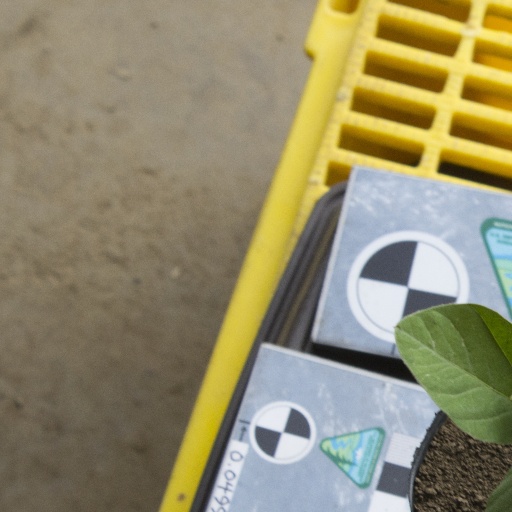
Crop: soybean